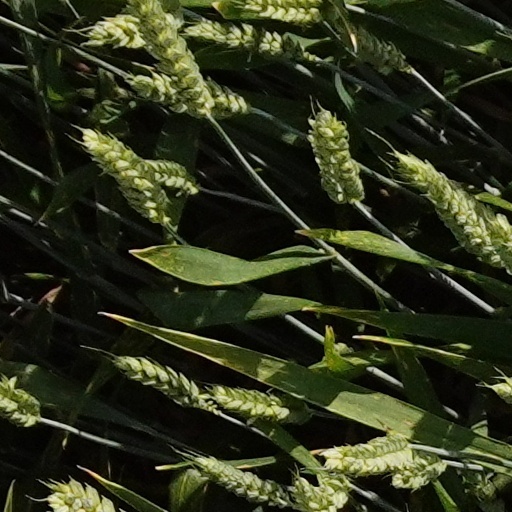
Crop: wheat